The Lord Loves the One (That Loves the Lord)

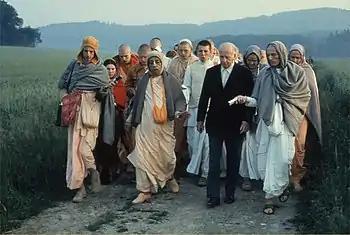
Swami Prabhupada ("front row, second from left") and devotees in conversation with Karlfried Graf Dürckheim during the 1970s

Harrison provided the devotees with financial assistance, in addition to producing their hit recording of the 5000-year-old Hare Krishna mantra, to help spread the message of Krishna Consciousness. He then met Prabhupada in England in September 1969 and was impressed by the acharya's declaration that he was merely "the humble servant of the servant of the servant" of the Hindu god Krishna. In line with Prabhupada's contention that the chanting of Sanskrit mantras led to a direct connection with God, Harrison adopted the practice, counting out each mantra on Hindu prayer beads stored inside a cloth bag that he wore over his shoulder.